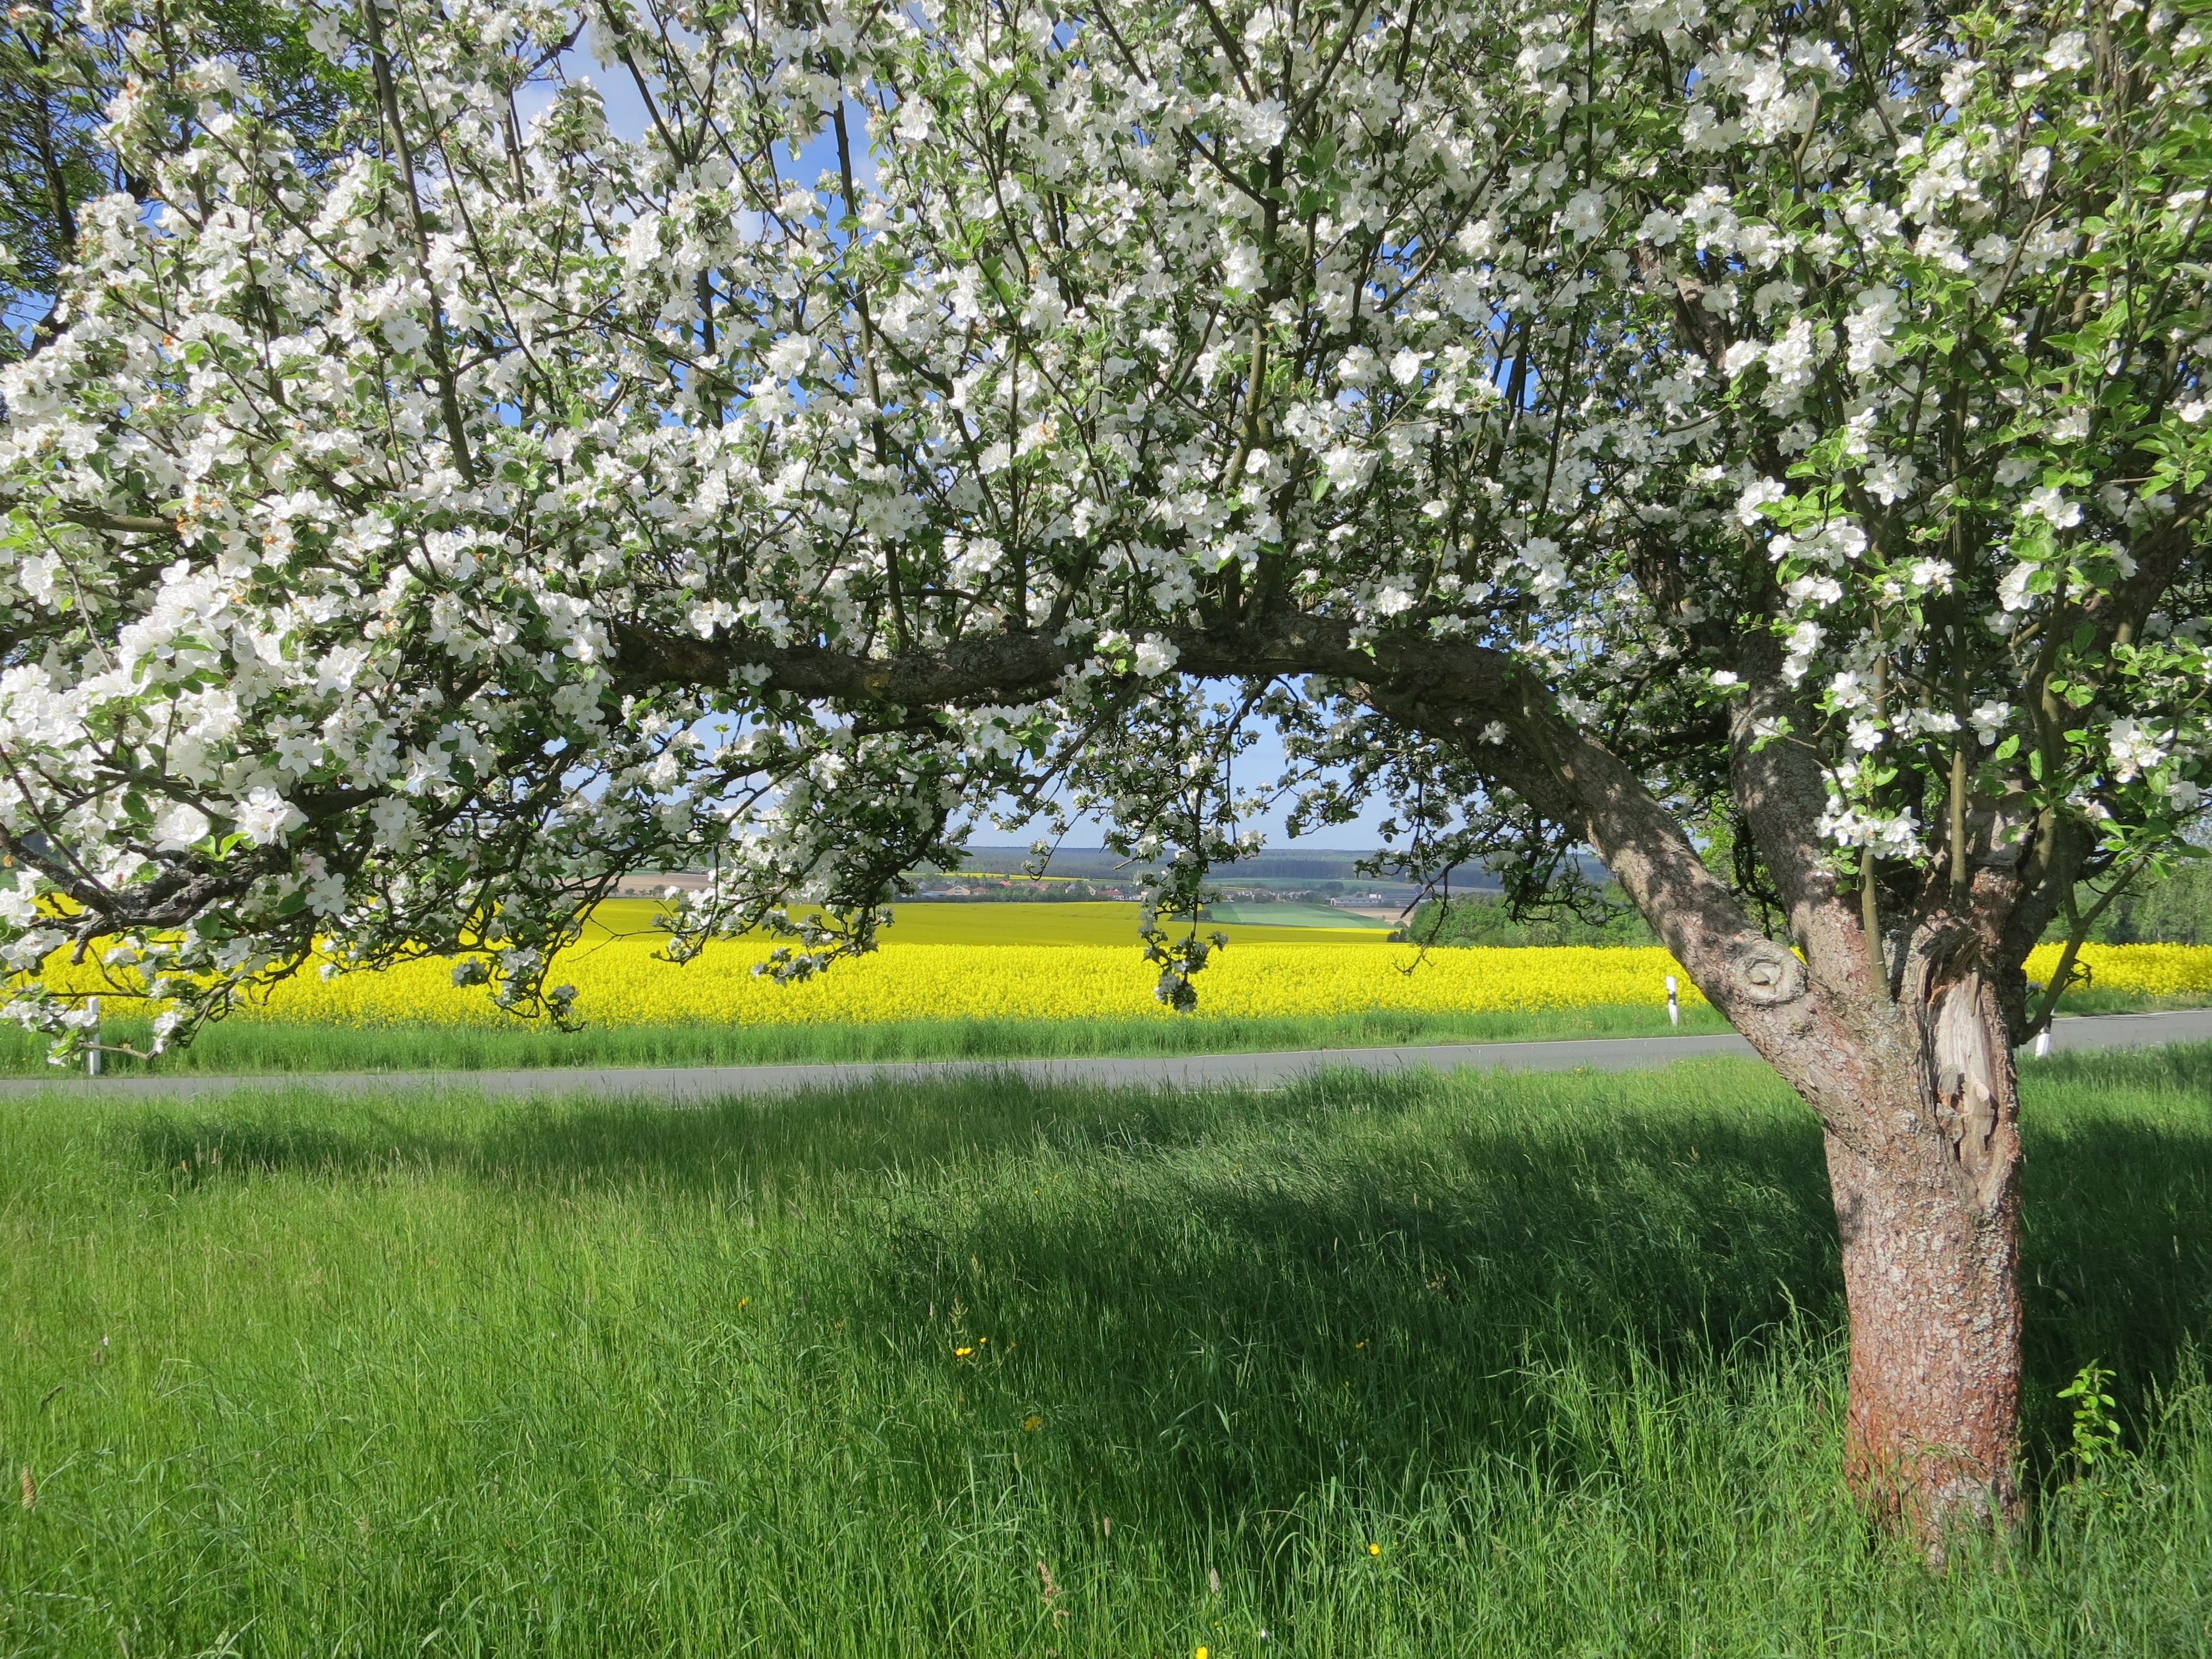
tree, nature, branch, blossom, plant, field, lawn, meadow, fruit, flower, food, spring, produce, botany, flora, shrub, woodland, rural area, flowering plant, apple tree blossom, fruit tree blossoming, woody plant, land plant